Geography of South Sudan

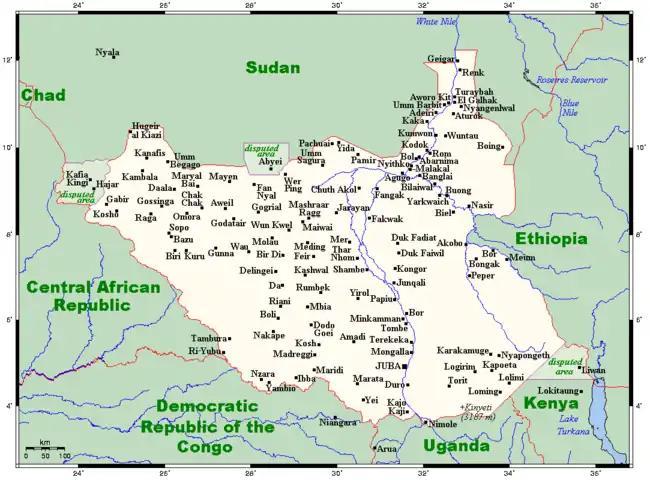
A map of South Sudan, showing towns, cities, and disputed areas on its borders.

The geography of South Sudan describes the physical features of South Sudan, a country in East Africa. South Sudan is a landlocked country and borders – clockwise – Sudan from the north, Ethiopia from the east, Kenya, Uganda and the Democratic Republic of the Congo from the south and the Central African Republic from the west.